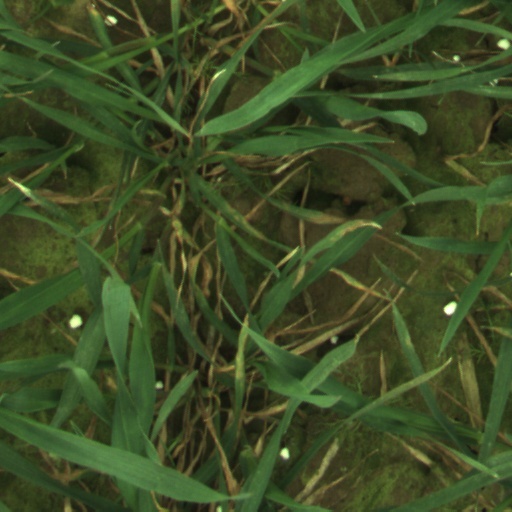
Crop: wheat